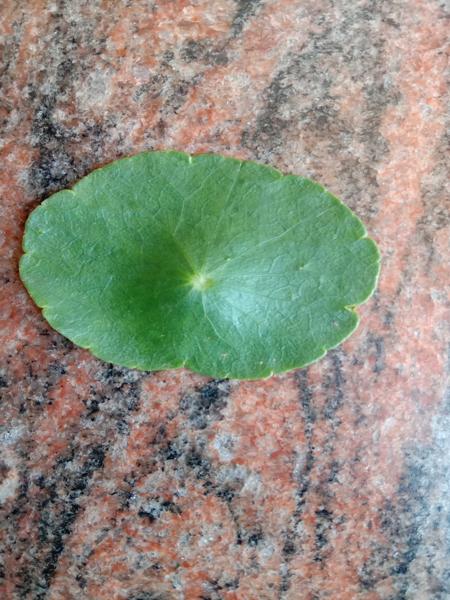
Plant: Bhrami